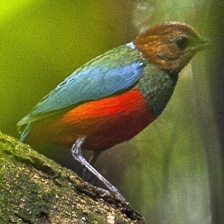
Species: RED BELLIED PITTA
Scientific name: PITTA ERYTHROGASTER